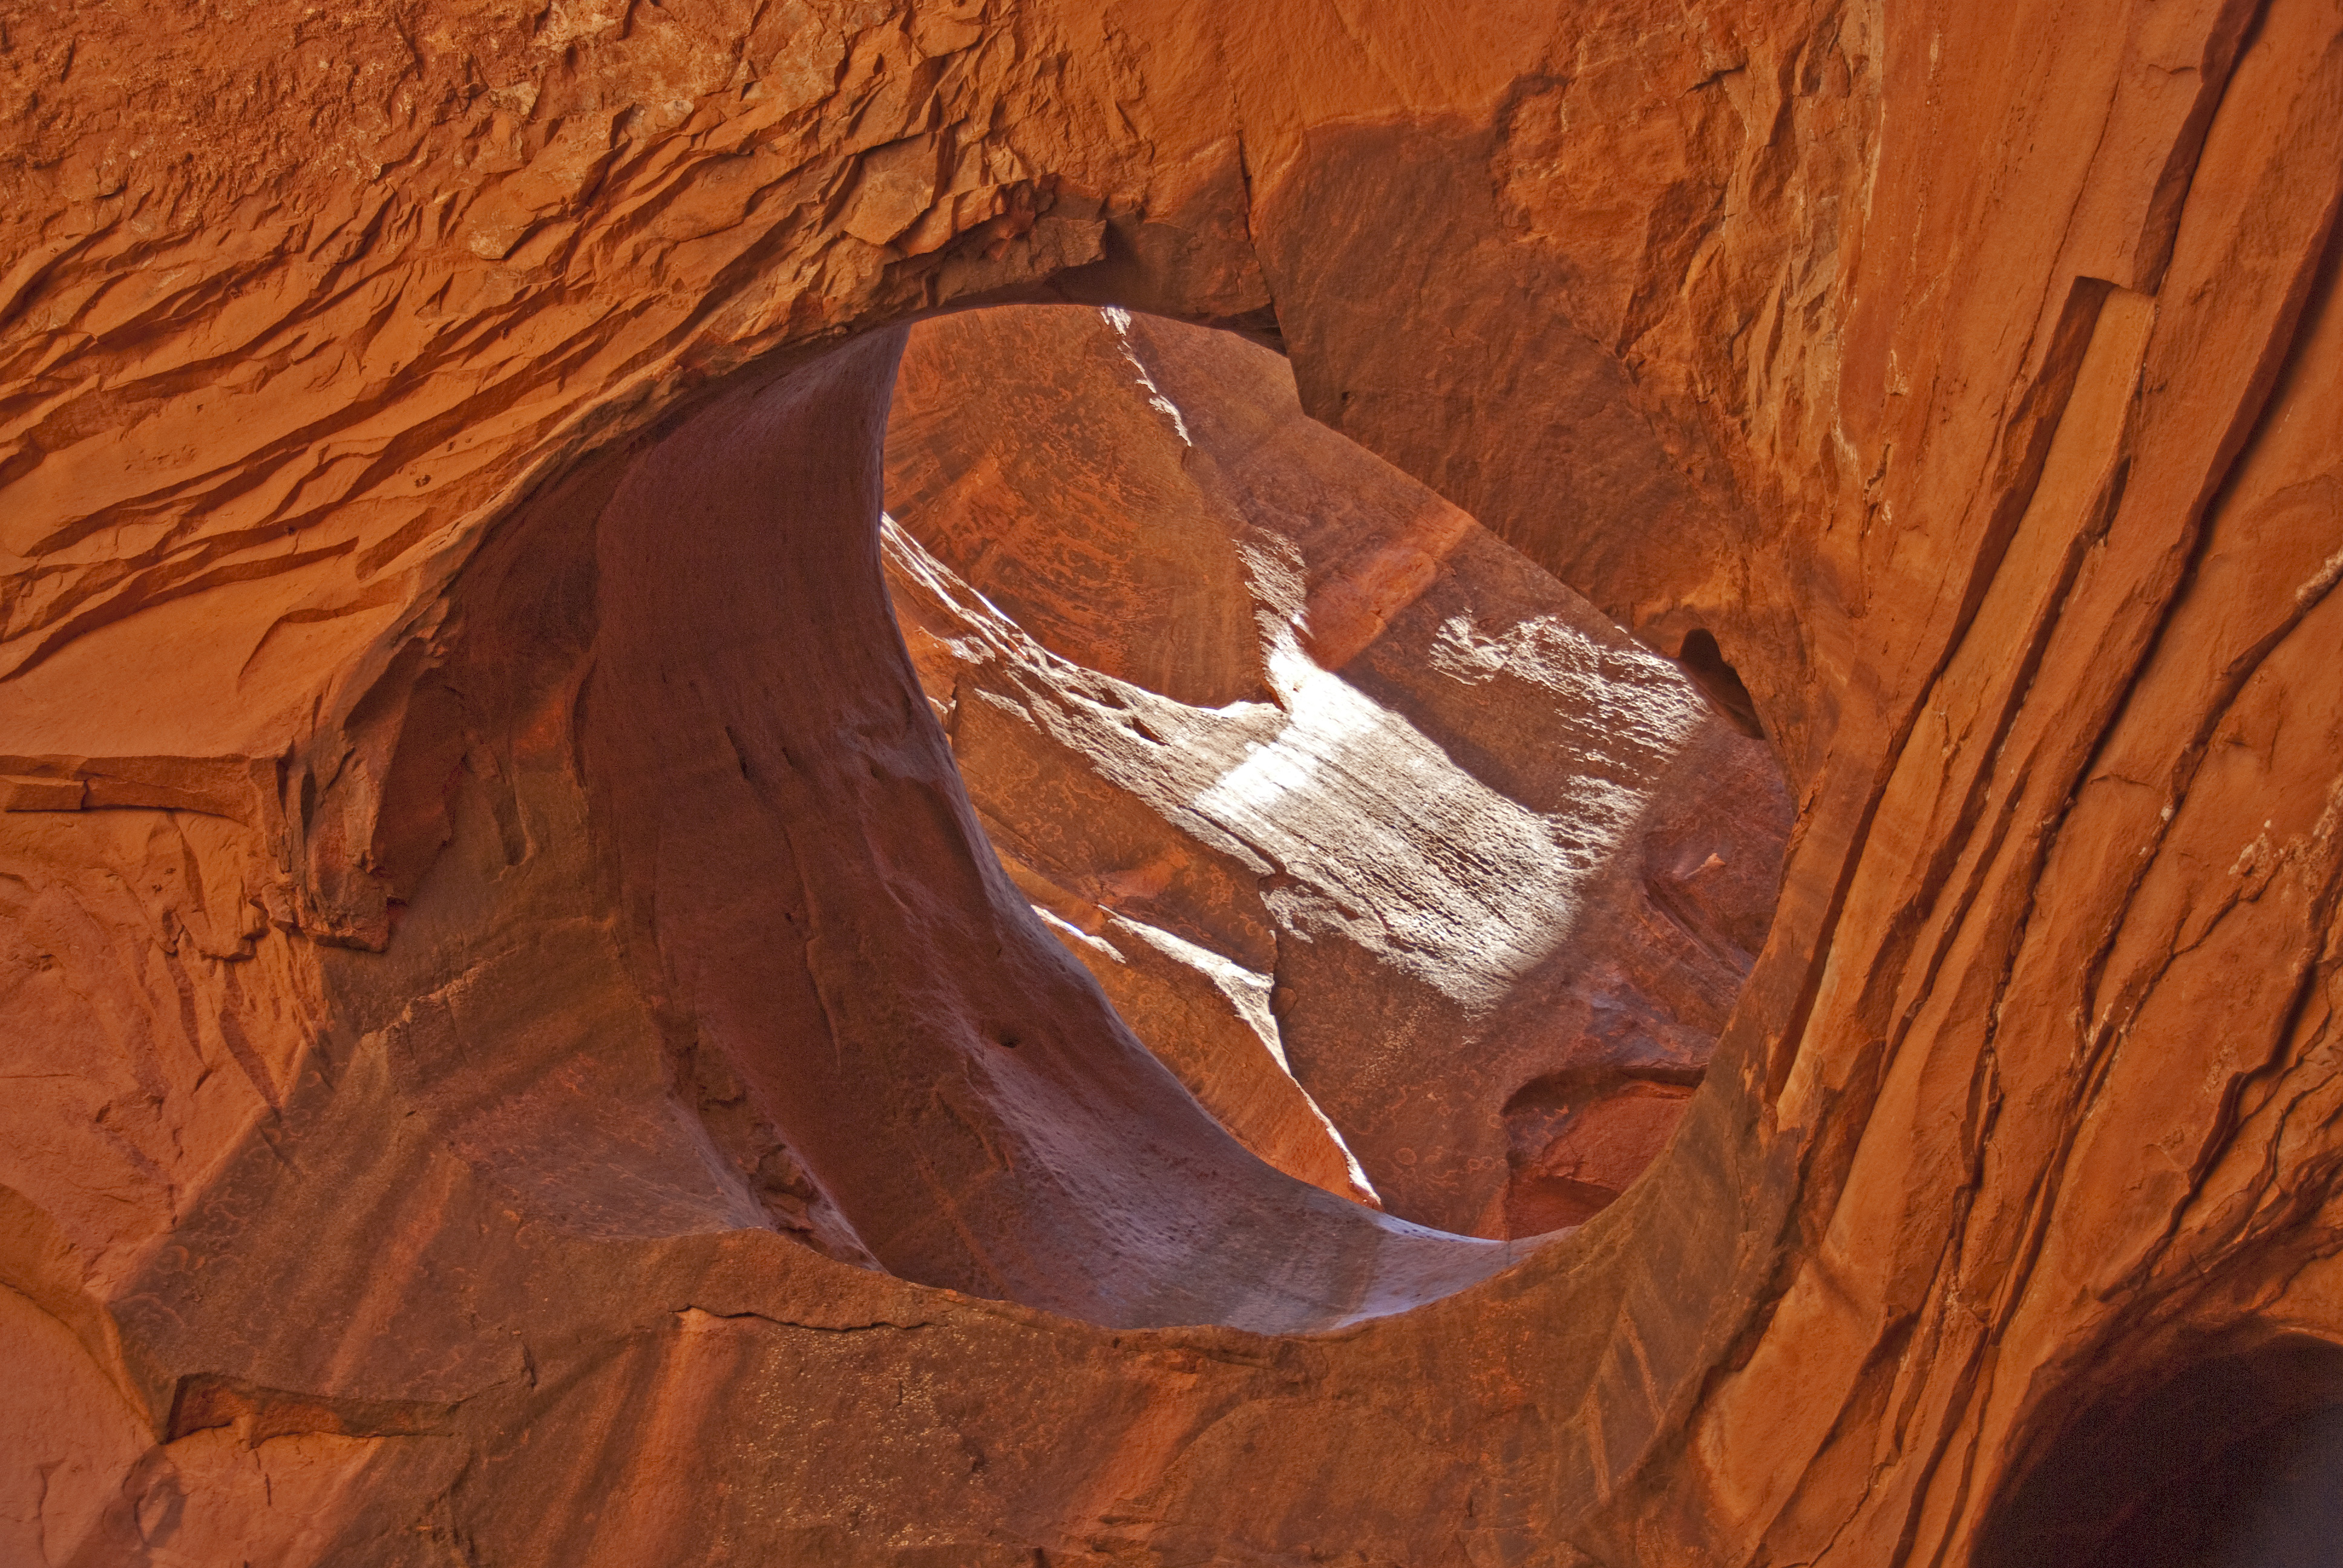
rock, wood, formation, arch, soil, canyon, material, geology, wadi, goldencathedral, neoncanon, landform, geographical feature